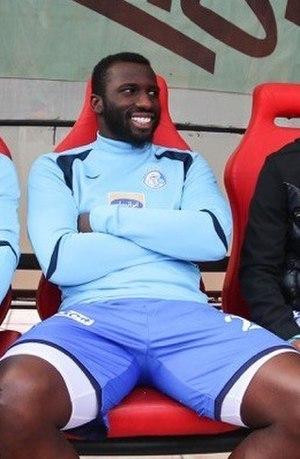
Esmaël Ruti Tavares Cruz da Silva Gonçalves, plus couramment appelé Esmaël Gonçalves, né le 25 juin 1991 à Bissau est un footballeur bissaoguinéen et portugais. Il occupe le poste d'attaquant au Esteghlal Téhéran.